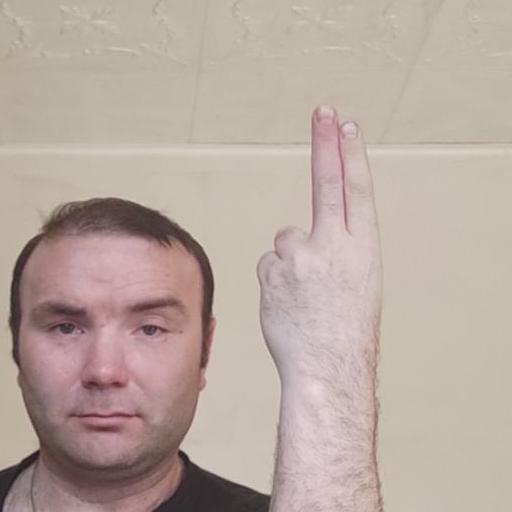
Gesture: two_up_inverted